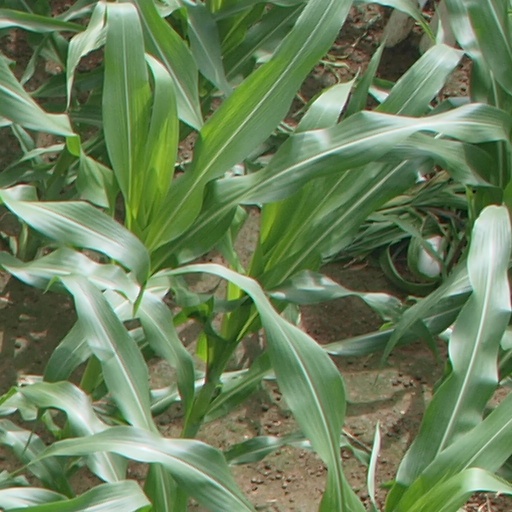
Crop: maize; corn